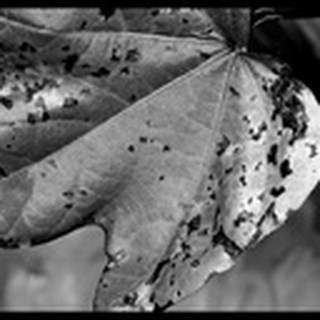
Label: cotton_target_spot